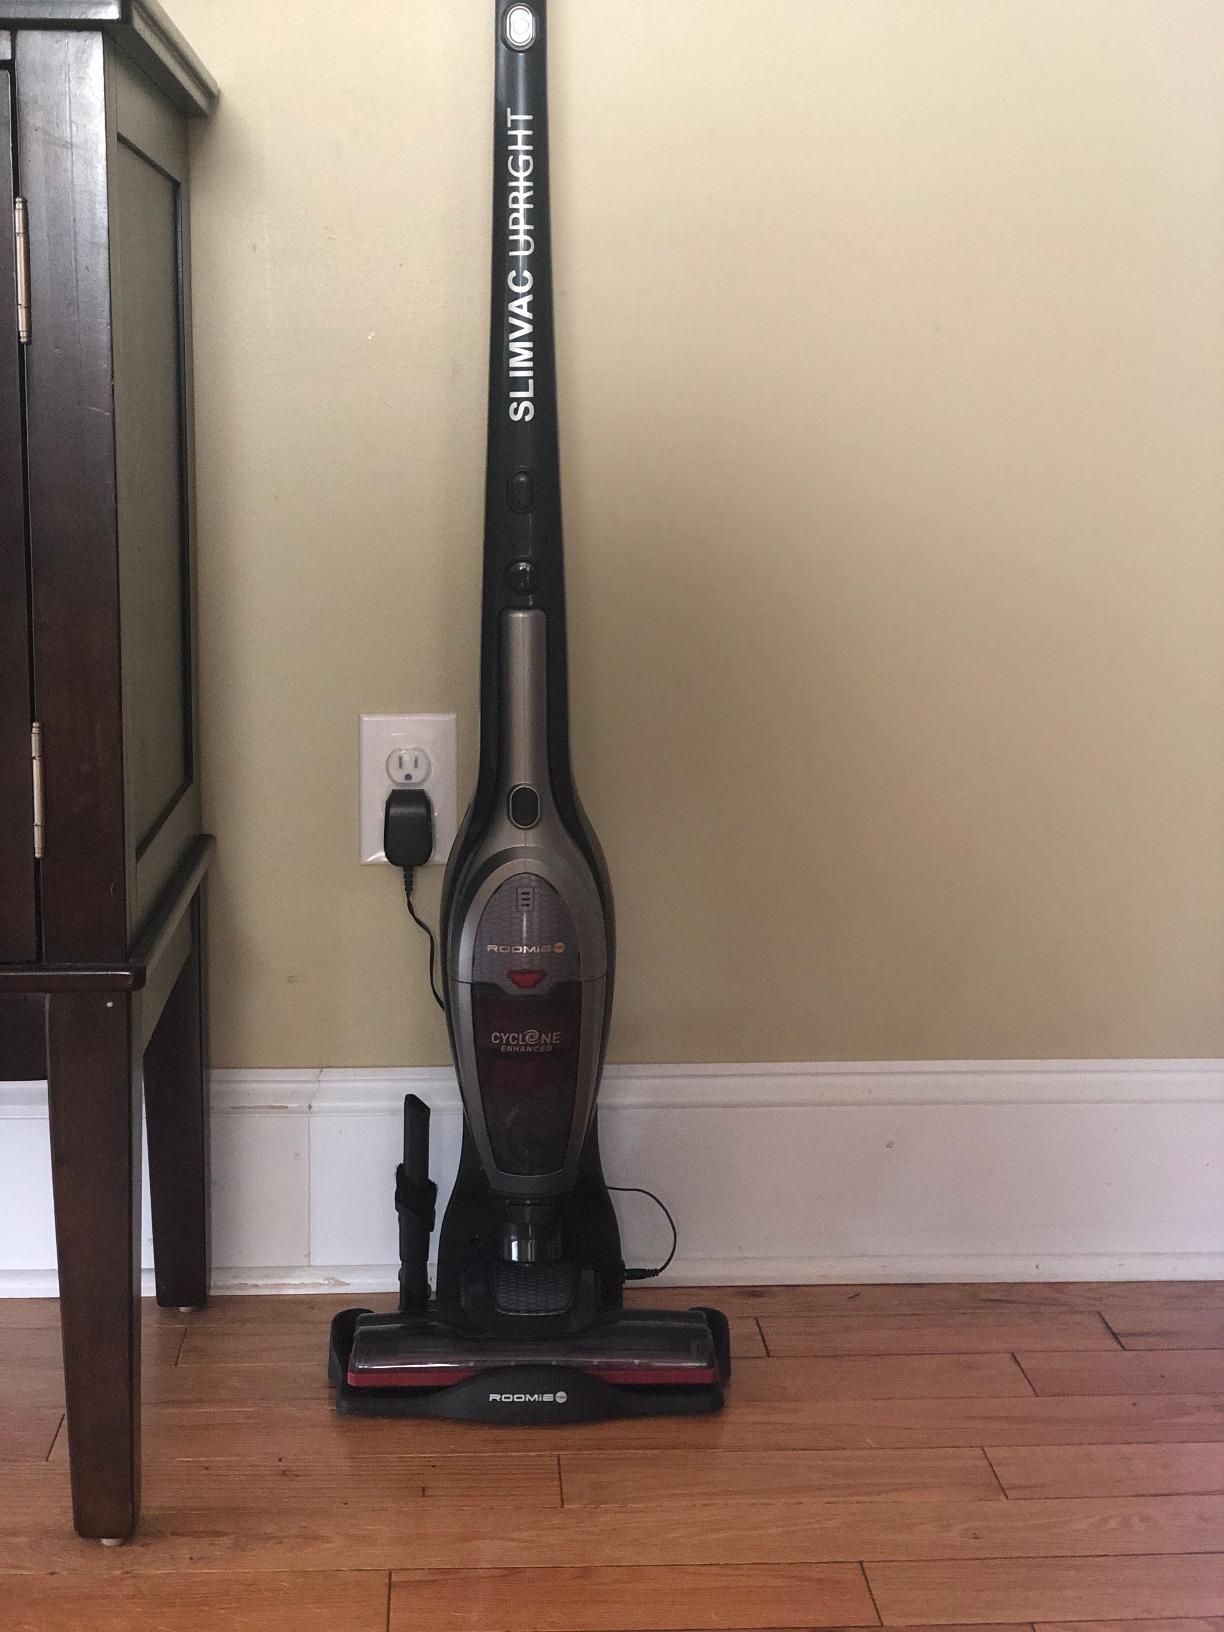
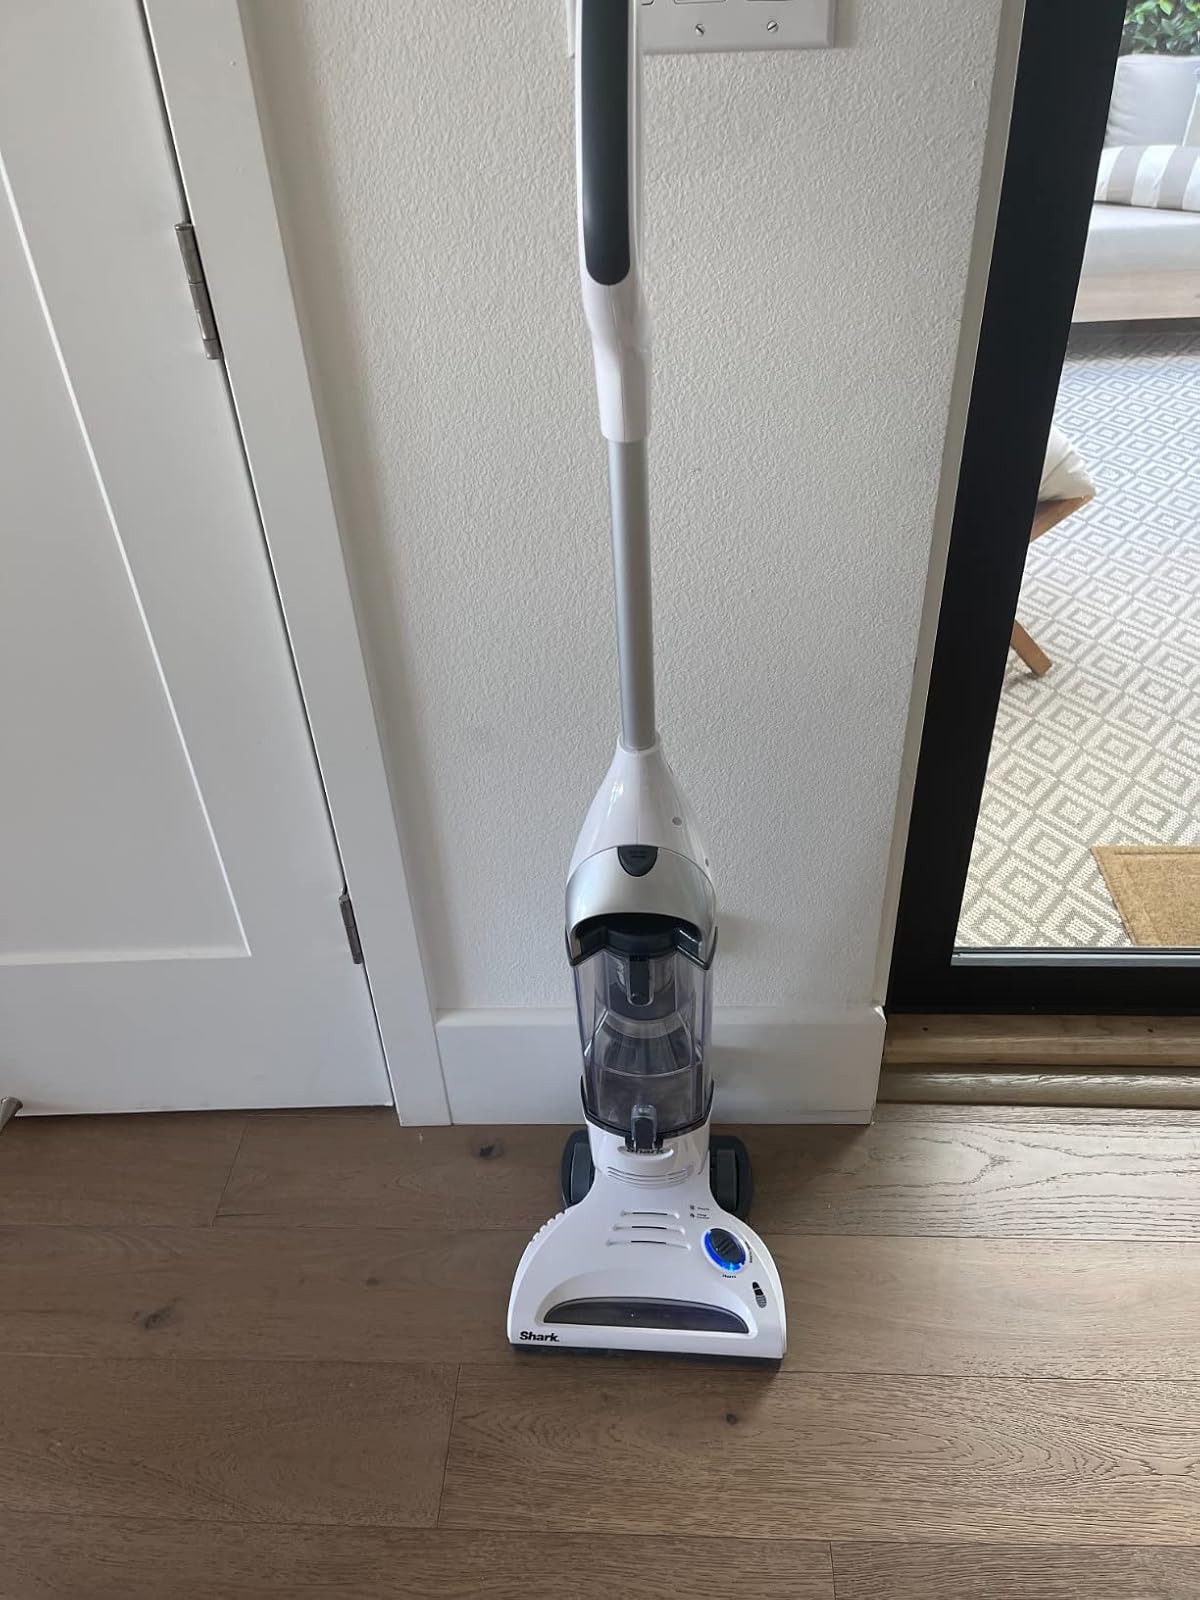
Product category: items_vacuum
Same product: no